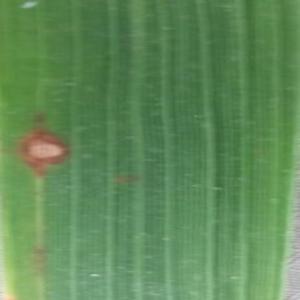
Disease: Blast